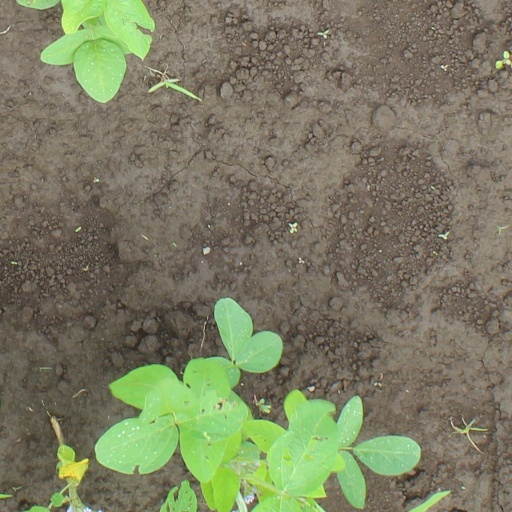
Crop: soybean